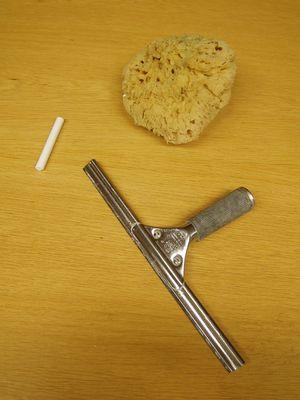
Une raclette est un outil destiné à déplacer un liquide déposé sur une surface grâce à une fine lame plate en caoutchouc ou en silicone. Une raclette peut par exemple être utilisée dans le but de sécher mécaniquement la surface ou de la nettoyer ou pour appliquer uniformément une encre dans certaines techniques d'imprimerie.